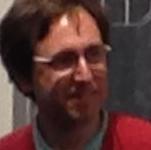
Age: 36